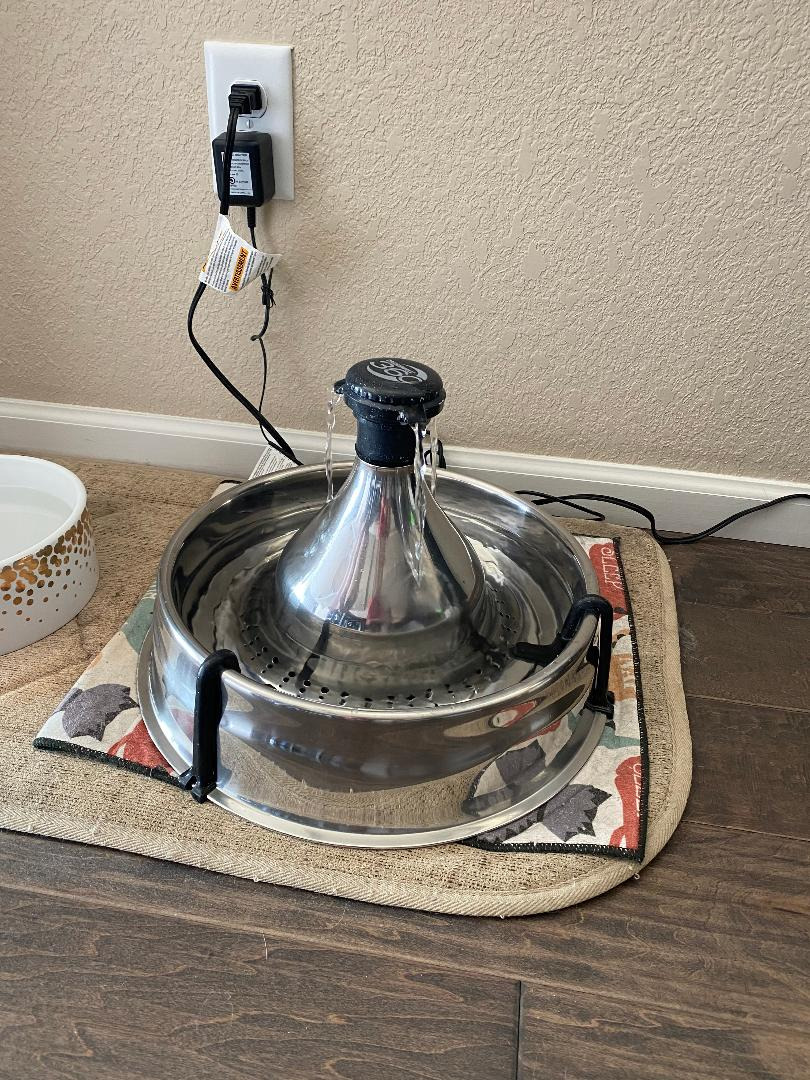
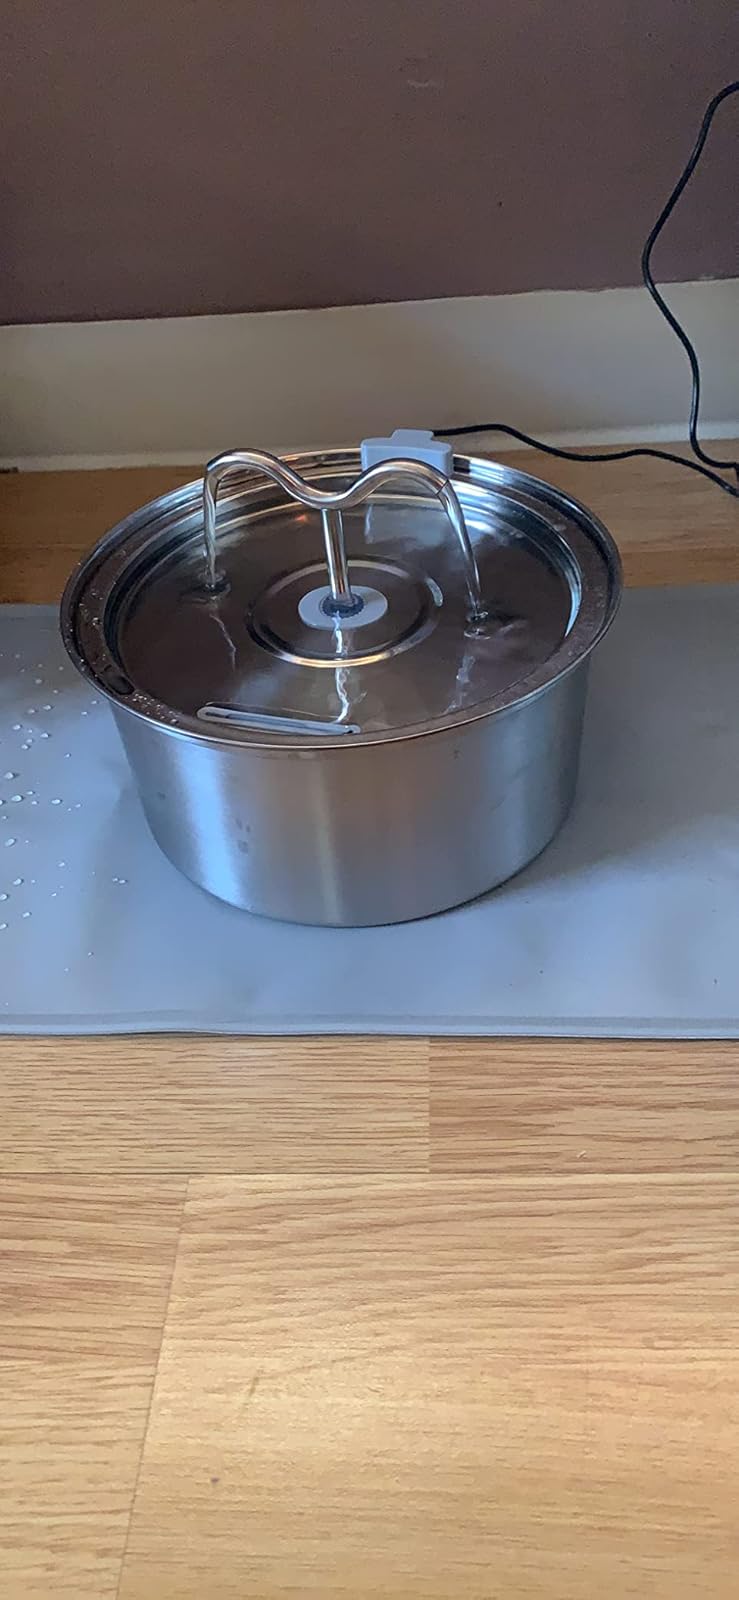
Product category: items_bowl
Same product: no